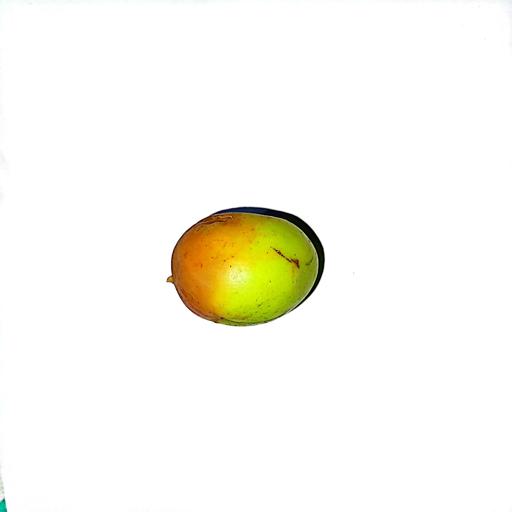
Label: healthy